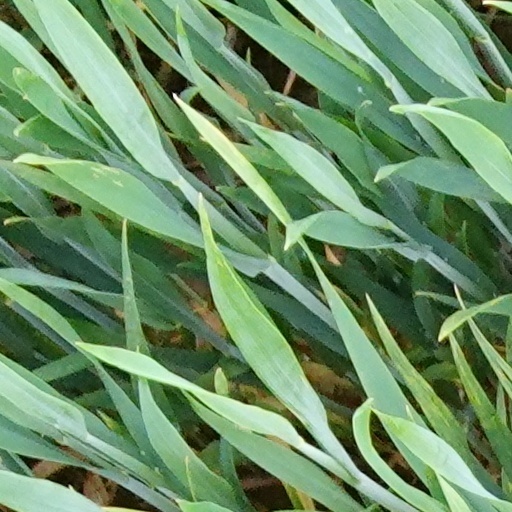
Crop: wheat